Vågsbygd Upper Secondary School

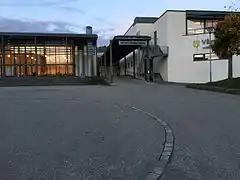
Main entrance

Vågsbygd High School is a high school in Kristiansand, Norway. The school is located at the centrum of the borough Vågsbygd at Kristin Flagstads vei. The school has over 800 students.